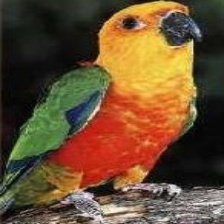
Species: JANDAYA PARAKEET
Scientific name: ARATINGA JANDAYA